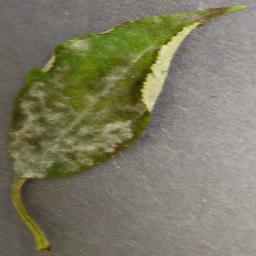
Label: Cherry___Powdery_mildew